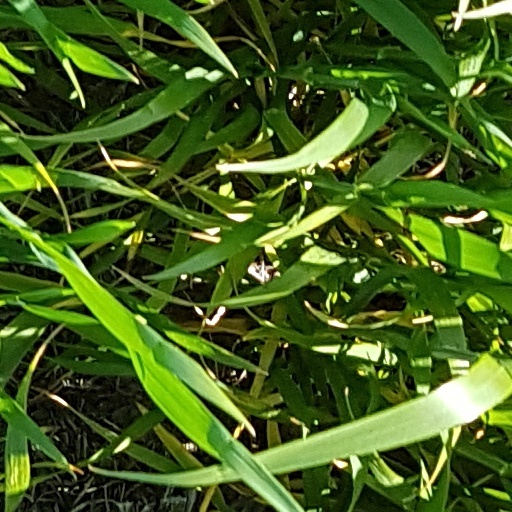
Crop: wheat